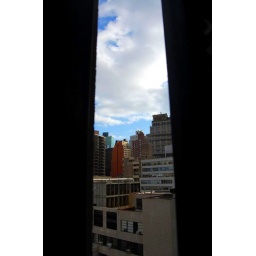
Outside tall buildings reach for the sky and men in suits roam the streets.